1st Ranger Battalion

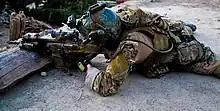
A Ranger from 1st Ranger Battalion scans for insurgents during a combat operation in Afghanistan, 17 April 2013

In December 2001, following the events of 9/11, elements of Headquarters Company and Company A deployed in support of Operation Enduring Freedom in Afghanistan. In 2002, the entire battalion returned to Afghanistan to support the continuing Global War on Terrorism. In March 2002, during Operation Anaconda, 35 Rangers from the battalion had been assigned as QRF for all Task Force 11 operations, but only half of the platoon was available for the Battle of Takur Ghar.